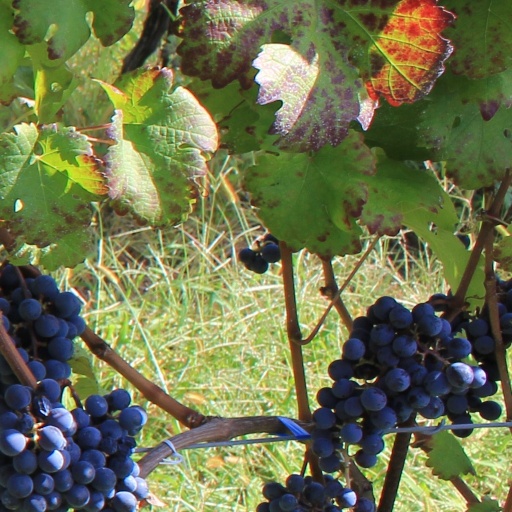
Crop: grape